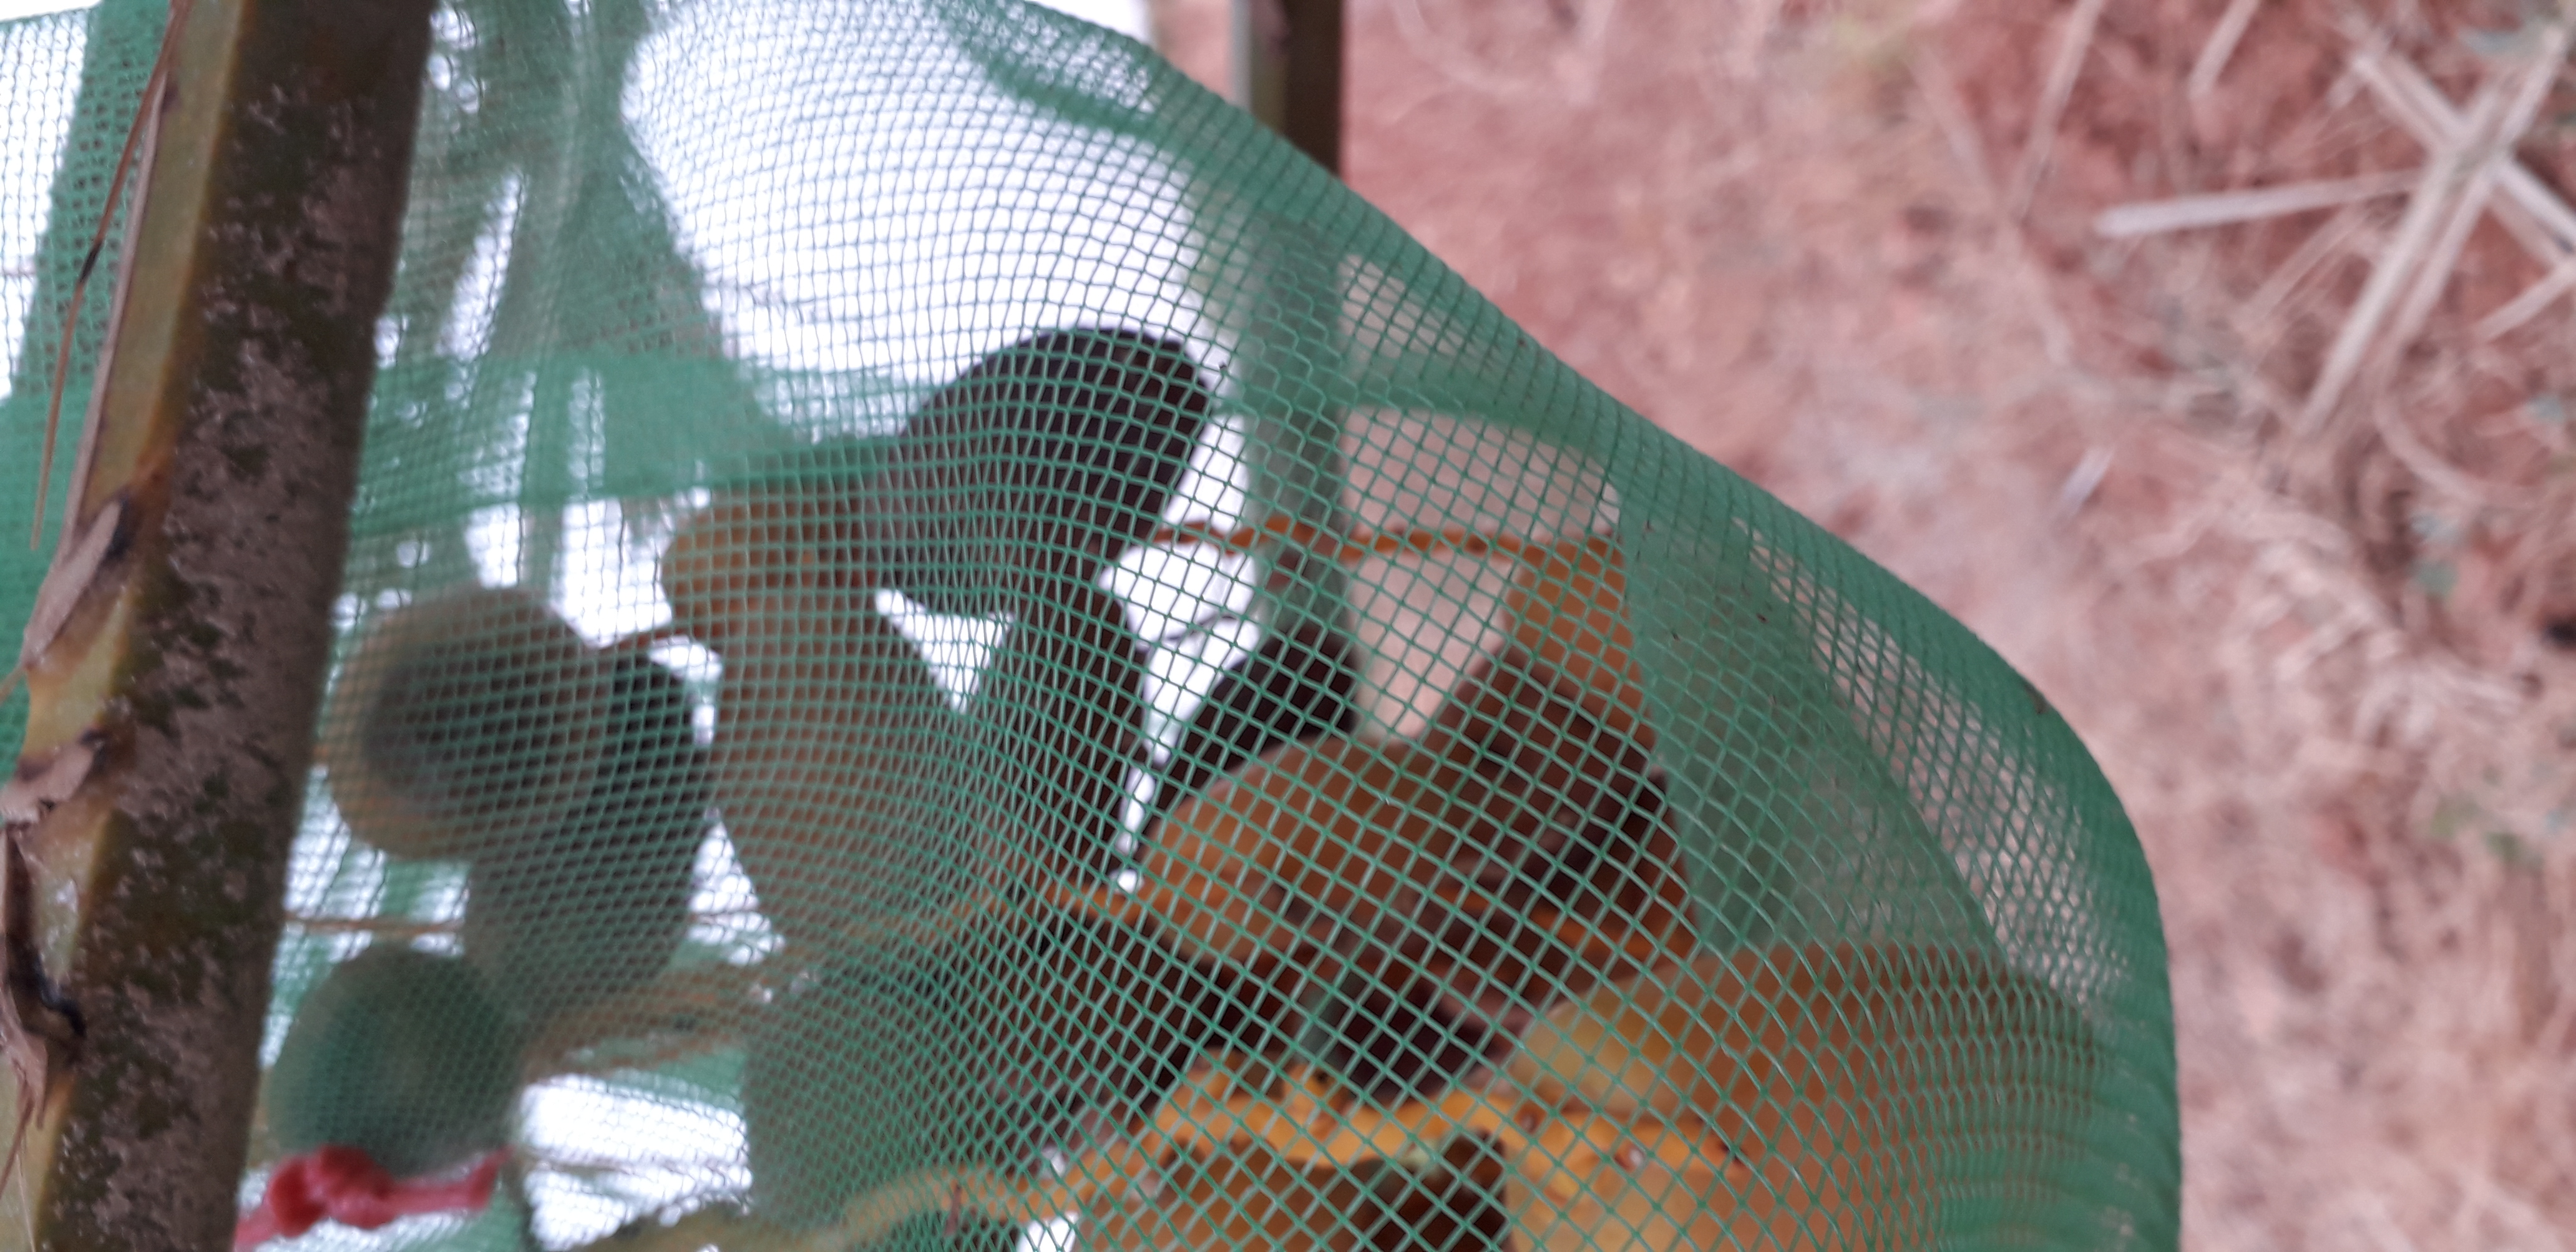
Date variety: Boumajhoul